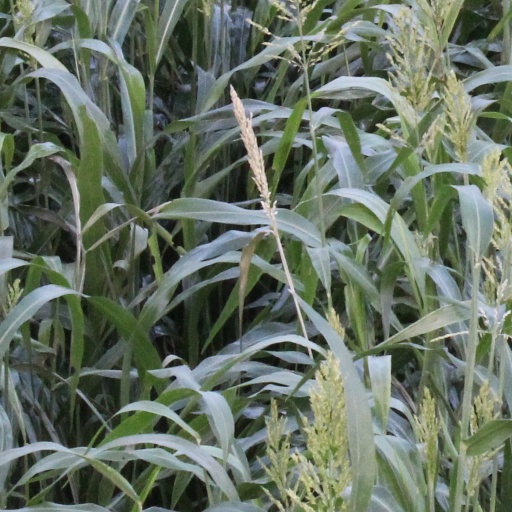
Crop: sorghum